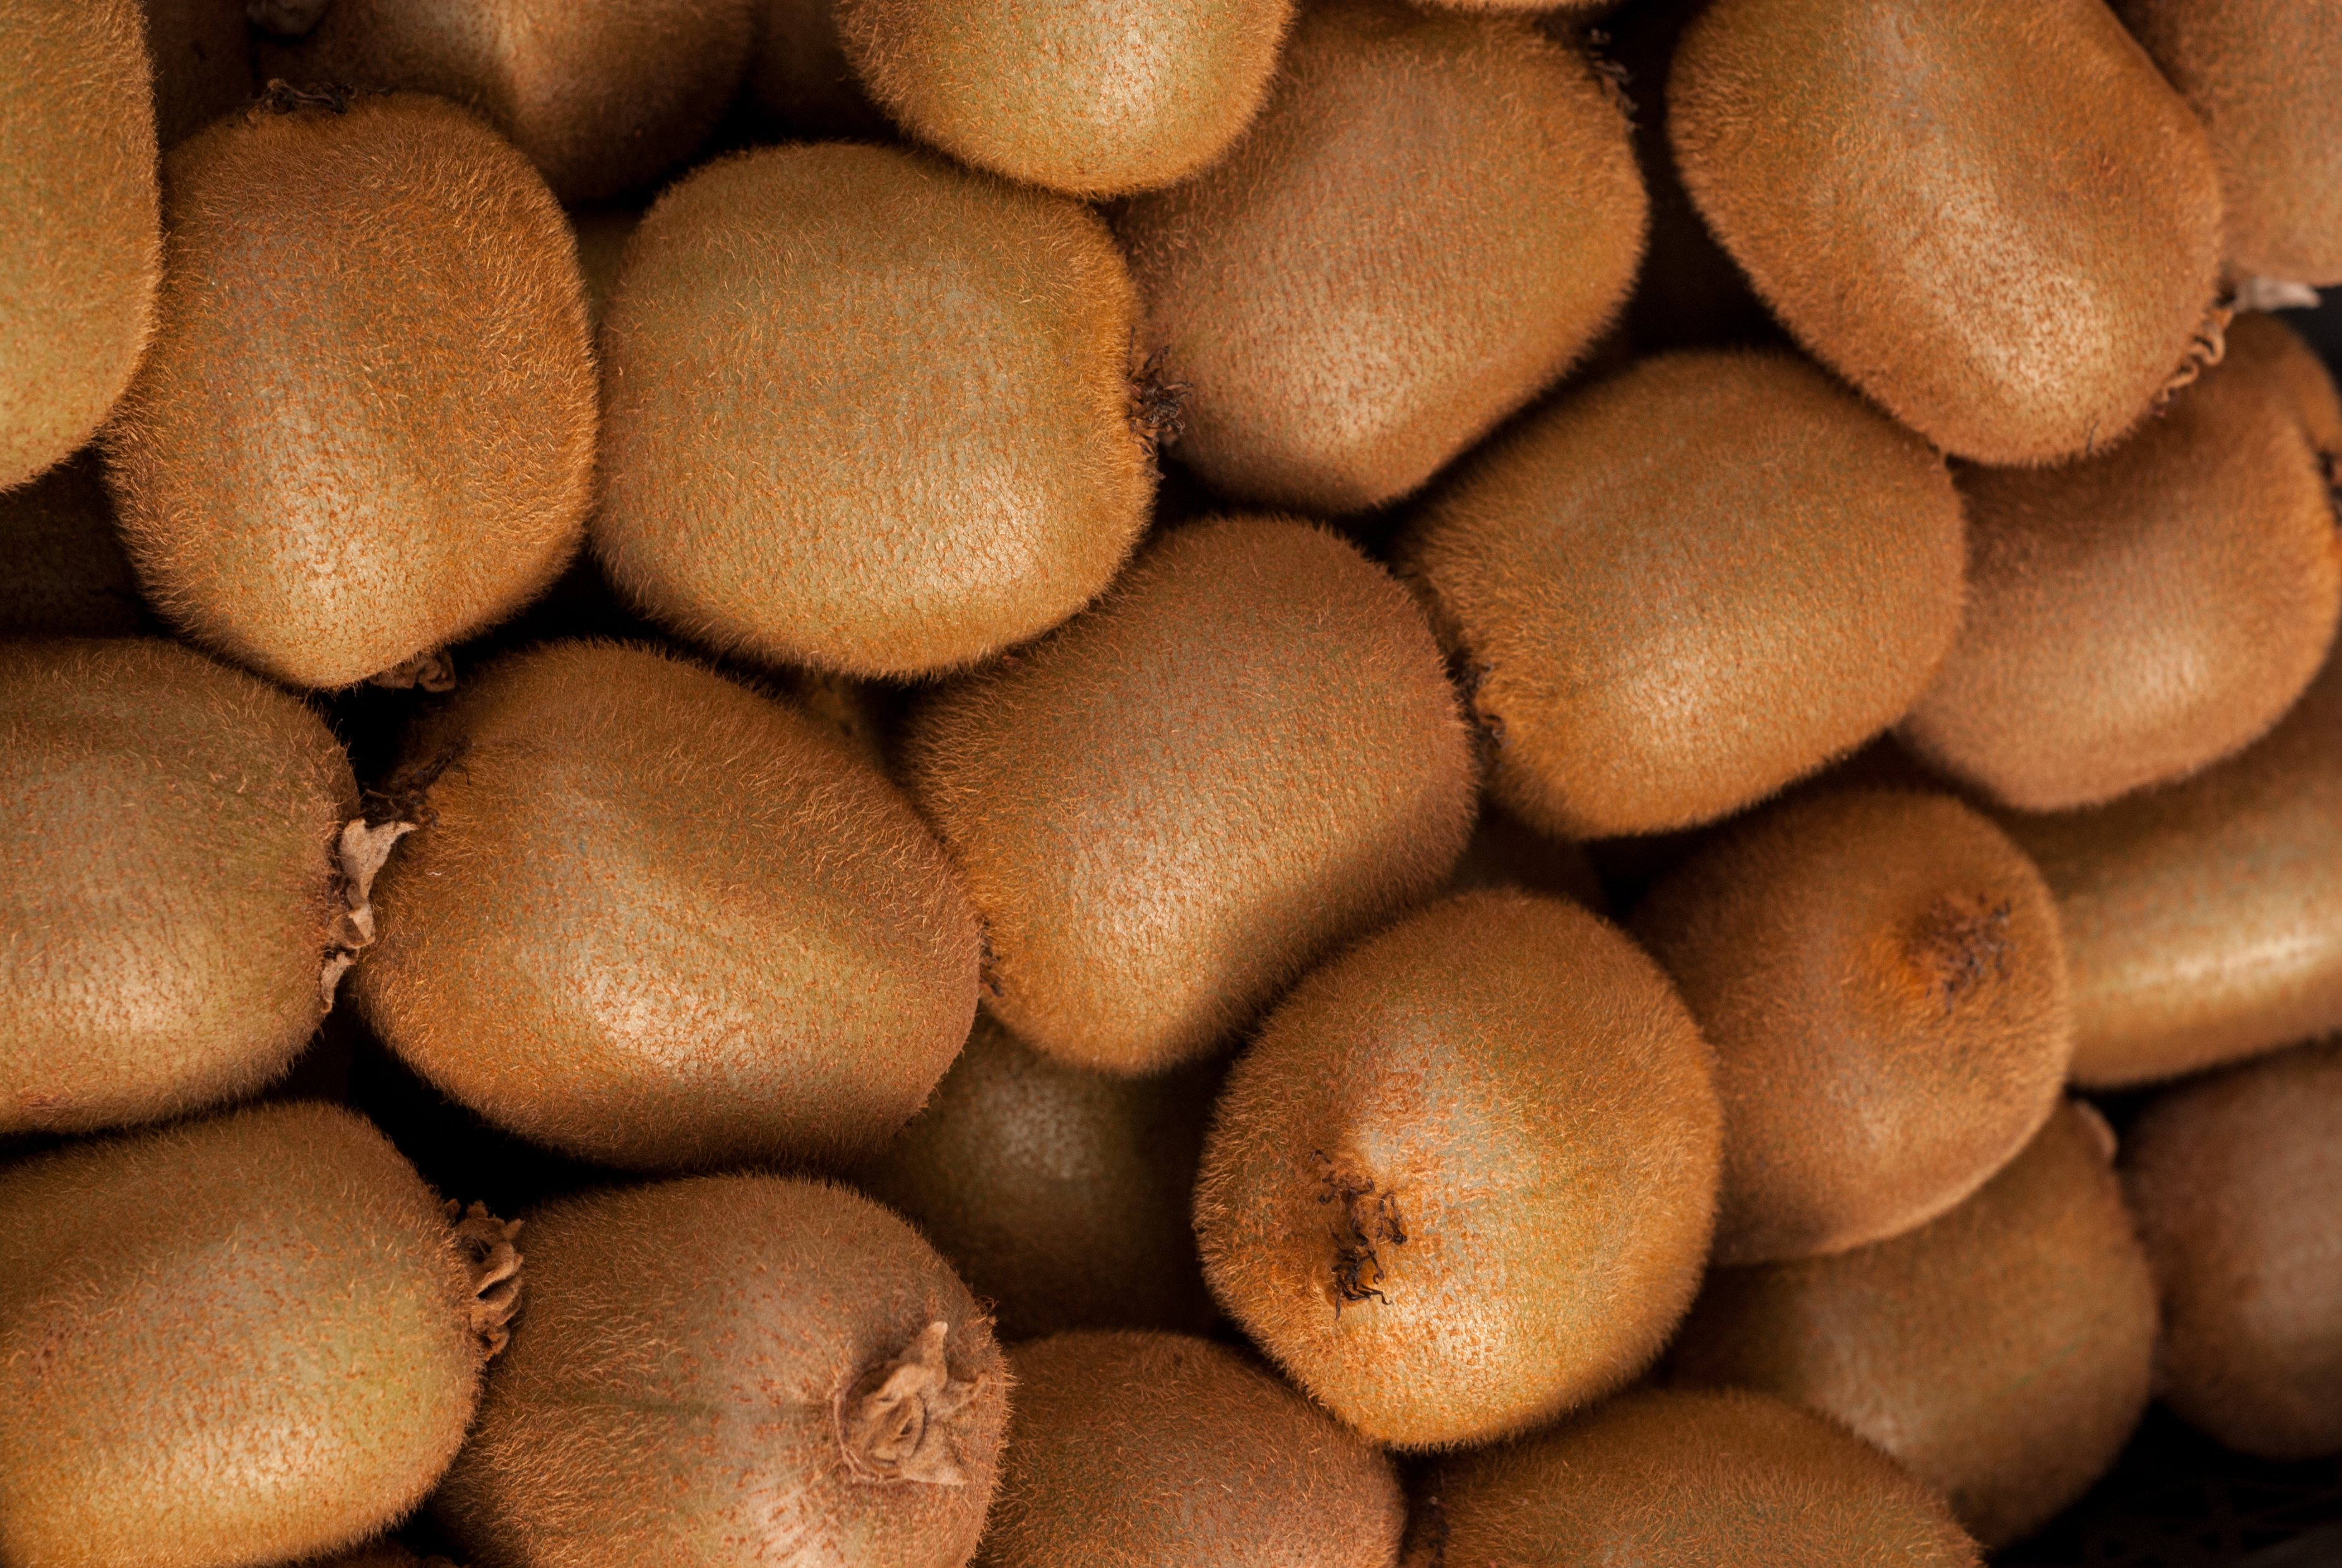
fruit, food, group, kiwi, fresh, pile, tropical, sweet, organic, background, ripe, juicy, diet, healthy, raw, vitamin, natural, vegetarian, ingredient, nutrition, color, brown, freshness, exotic, whole, dessert, eating, tasty, many, vegan, delicious, colorful, nutritious, summer, fruits, market, agriculture, nature, antioxidant, nobody, produce, healthcare, harvest, box, concept, supermarket, vitamins, top, above, orange, tan, beige, fawn, close up, peach, still life photography, natural foods, whole food, macro photography, edible mushroom